William G. Whittaker

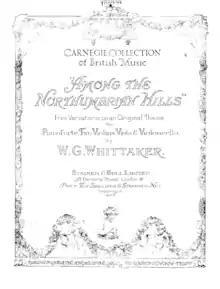
"Among the Northumbrian Hills", title page, 1922

Despite the difficulties he encountered, Whittaker nevertheless found a kindred spirit and friend in the main professor of pianoforte Philip Halstead, whom he described as a "splendid all-round musician"; and was given unpaid support by Harold Thomson, a former student at the Academy who became a close friend. Assisted by them and others, he succeeded in setting up a three-year Diploma course. Somewhat unexpectedly he also discovered that the local Glasgow Bach Choir had performed very few of Bach's cantatas; they willingly agreed to become part of Whittaker's new Bach Cantata Choir which performed in Stevenson Hall, the newly built concert hall of the Academy. As a result, Whittaker was able to realise his lifelong ambition of performing all of Bach's cantatas: he performed one third of them in Newcastle and the remaining two thirds in Glasgow. He later described his activities with the Bach Cantata Choir as the "chief joy" of his period in Glasgow.